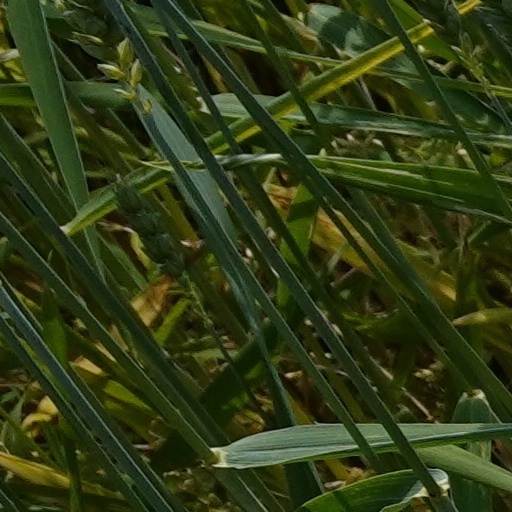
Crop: wheat